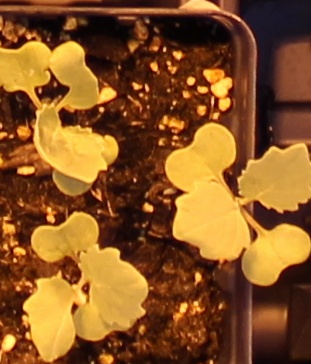
Label: Canola